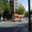
Label: streetcar